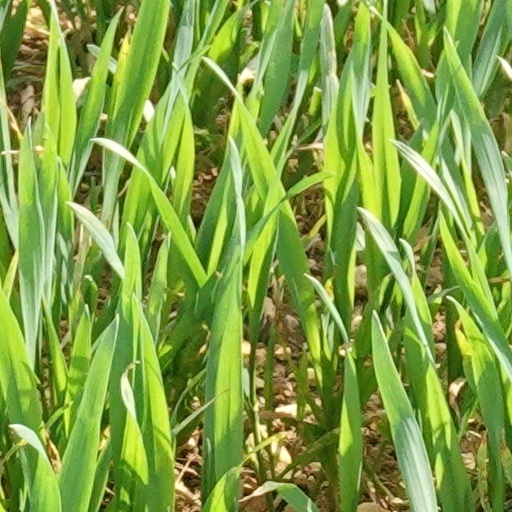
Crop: wheat